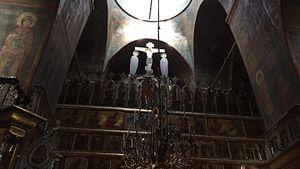
Église de la Sainte-Trinité du Monastère de Sergijev Posad
La laure de la Trinité-Saint-Serge est un important monastère orthodoxe russe situé dans la ville de Serguiev Possad, à environ 75 km au nord-est de Moscou.